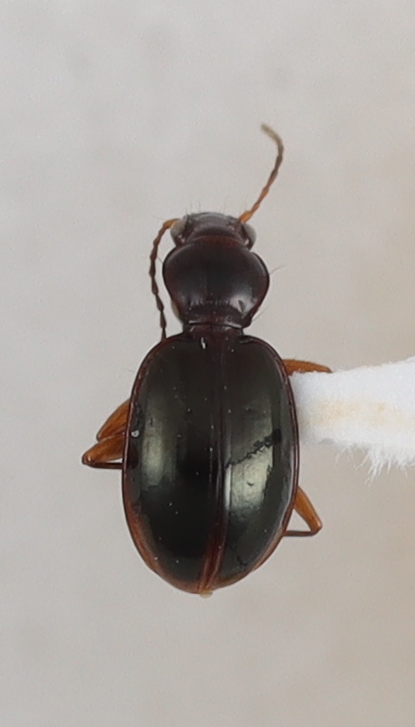
Scientific name: Mecyclothorax gagnei
Plot: 6
Trap: W
Collected: 20240508